Natalya Golitsyna

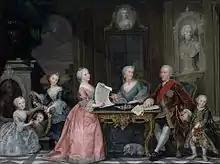
The Chernyshyov family in a 1750s portrait by David Lüders. Pyotr Chernyshyov with his wife Ekaterina Andreyevna and their daughters Anna, Darya and Natalya, and their son Grigory.

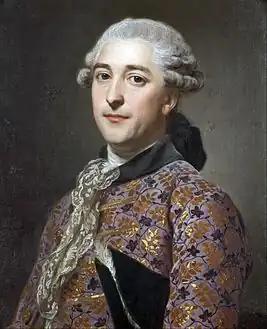
Natalya's husband, Prince Vladimir Borisovich Golitsyn, in a 1762 portrait by Alexander Roslin

Natalya was born in Berlin on 28 January 1741, the second daughter of Count Pyotr Chernyshyov, diplomat and ambassador to the Margraviate of Brandenburg. Her mother was Ekaterina Andreyevna, daughter of a famous chief of the secret office in Biron, Count Andrei Ivanovich Ushakov. She was a niece of Counts Zakhar and Ivan Chernyshov and the sister of the lady in waiting Princess Darya Petrovna Saltykova. Natalya went with the family to London, her father's new posting as ambassador to the Kingdom of Great Britain, and received an excellent education, eventually being able to speak five languages. The Chernyshyovs were recalled to Russia in 1756, spending four years in the country before her father's appointment in 1760 as ambassador to the court of Louis XV of France.